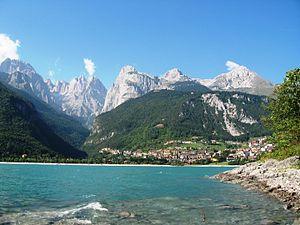
Le lac de Molveno est un lac du Trentin-Haut-Adige situé sur le territoire de la commune de Molveno. À l’ouest, se dresse le massif de Brenta et au sud-est le massif du Monte Gazza et de la Paganella.